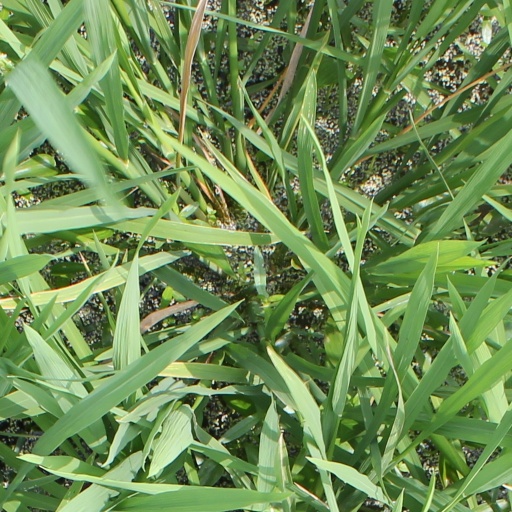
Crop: rice